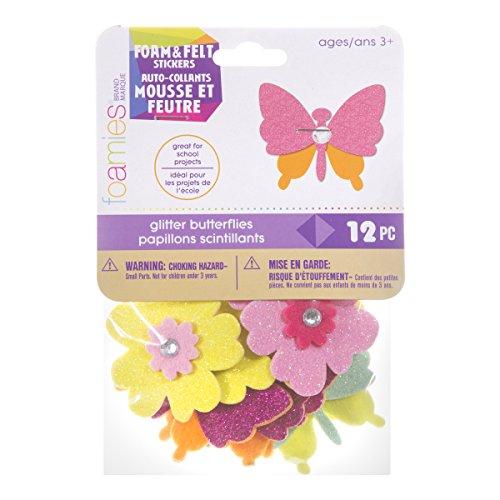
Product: Darice 30023949 Foamies Glitter Butterfly and Flower 12 Piece Stickers, Assorted
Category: Toys & Games | Arts & Crafts | Stickers
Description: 12 glitter foam stickers with rhinestone accents per package.
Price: $3.29
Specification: ProductDimensions:6.4x4.4x0.9inches|ShippingWeight:0.64ounces(Viewshippingratesandpolicies)|Itemmodelnumber:30023949|ASIN:B07D4YZ42J